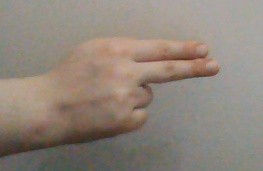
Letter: ain